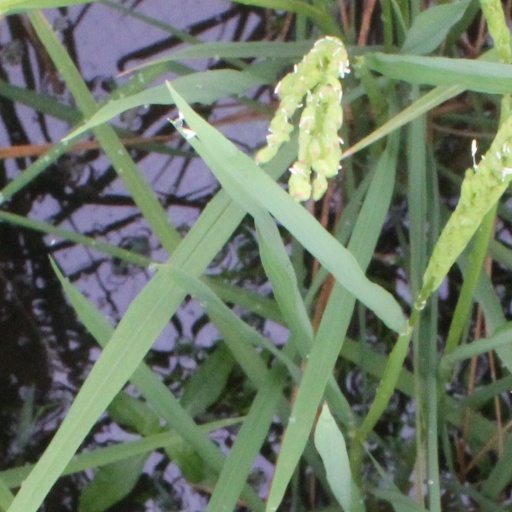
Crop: rice